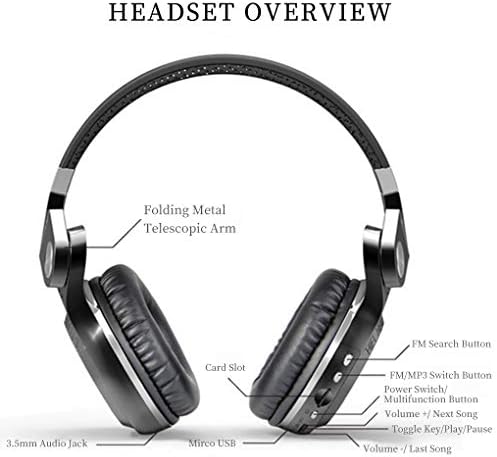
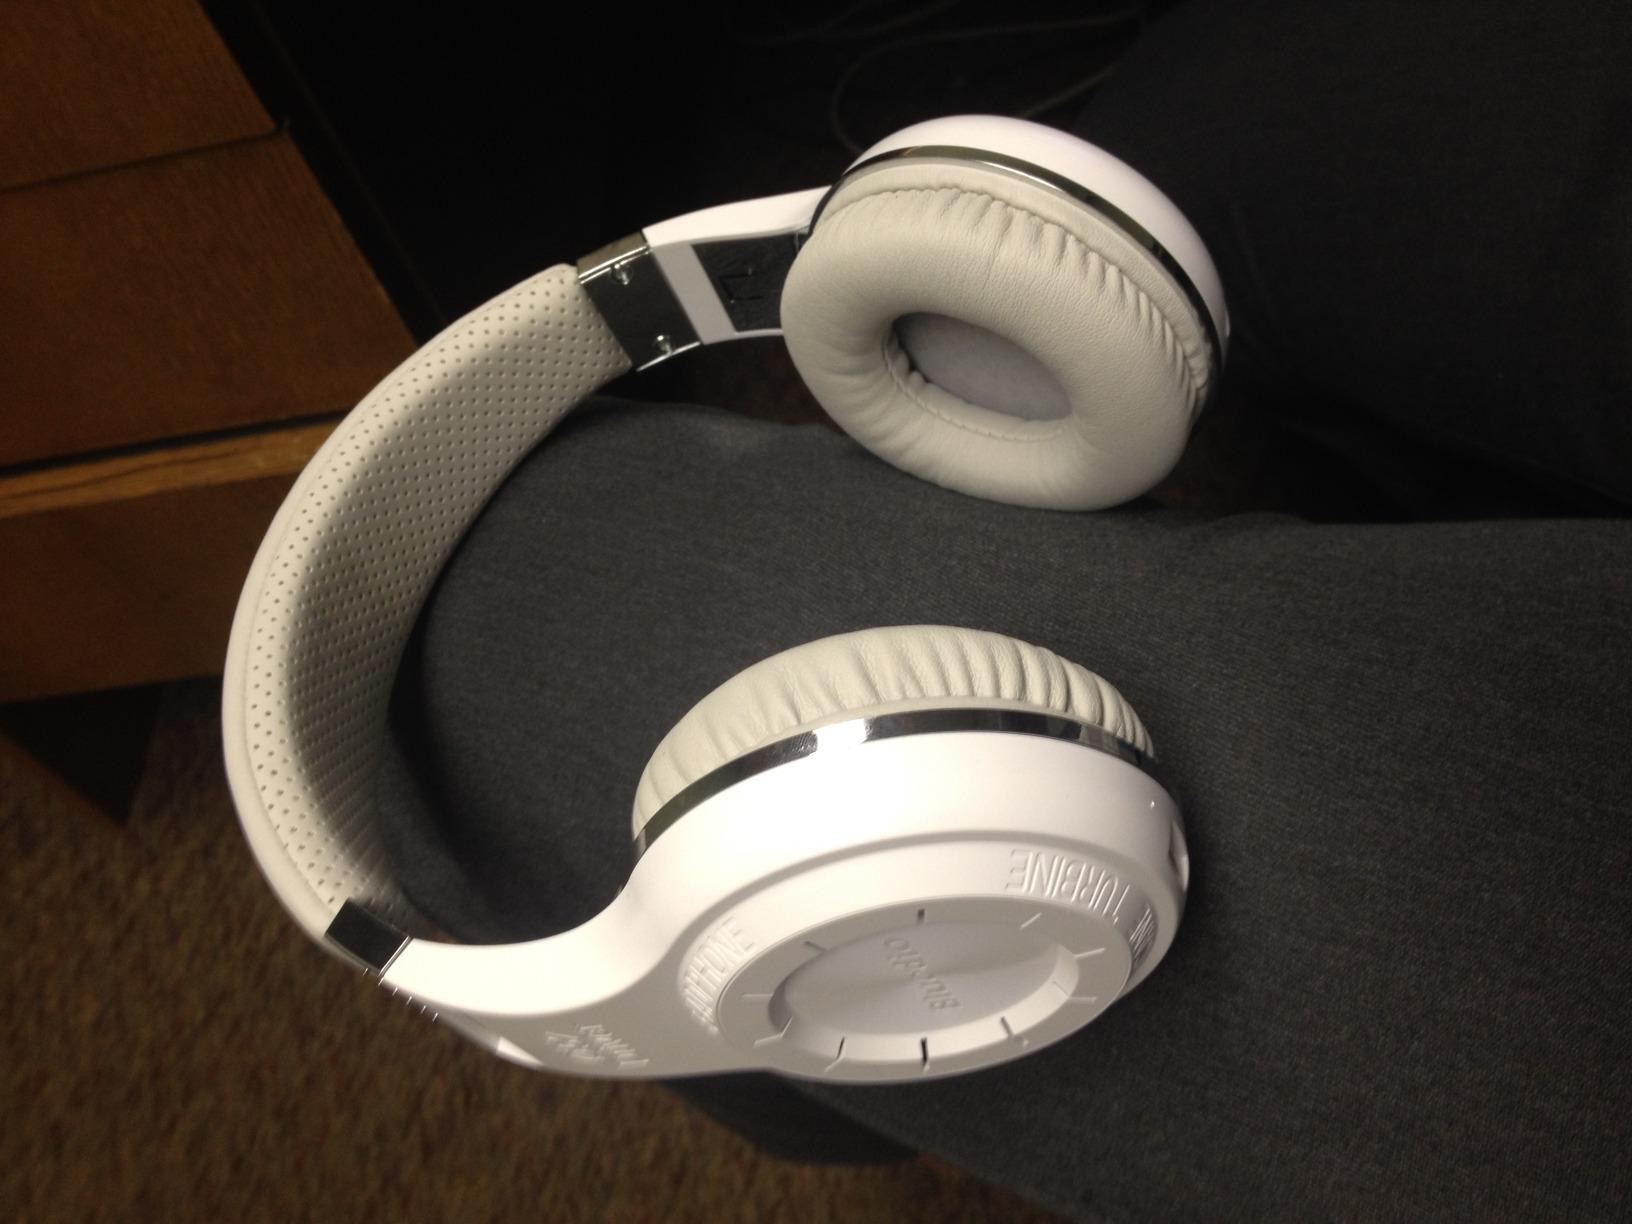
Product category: headphones
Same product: no